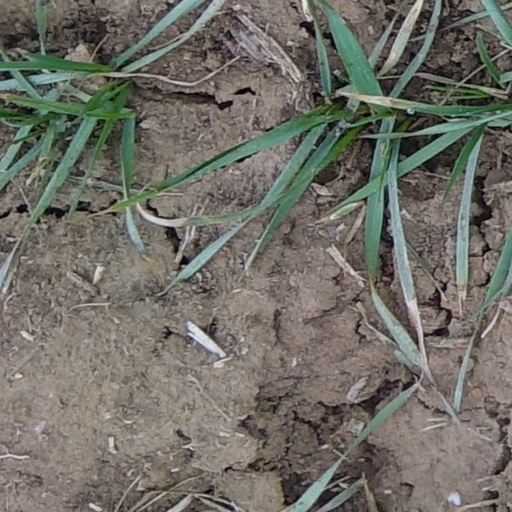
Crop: wheat